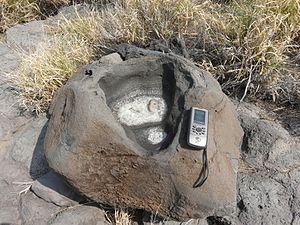
Vasque basaltique, météorisation par les sels (haloclastie), Big Island, Hawaii.
L'haloclastie est un processus de désagrégation de la roche ou des pierres d'œuvre lié à la cristallisation de solutions salines. Ce processus de météorisation est particulièrement efficace dans les zones côtières ainsi que dans les déserts. Les solutions salines pénètrent dans la roche via les fissures, les diaclases et surtout le réseau de pores. Lorsqu'il y a évaporation de cette eau, les sels cristallisent. Les cristaux de sels exercent alors une pression importante sur les parois des pores pouvant entraîner une rupture des cloisons rocheuses ou la désolidarisation des assemblages minéraux. Une répétition de ce cycle entraîne une rupture mécanique de la roche, responsable de différentes dégradations : desquamation, désagrégation et alvéolisation. Ces trois types d'altérations observées sur les pierres peuvent être considérées comme des indicateurs de l'état thermo-hydrique des murs, qui détermine les processus physico-chimiques liés à la présence de sels.